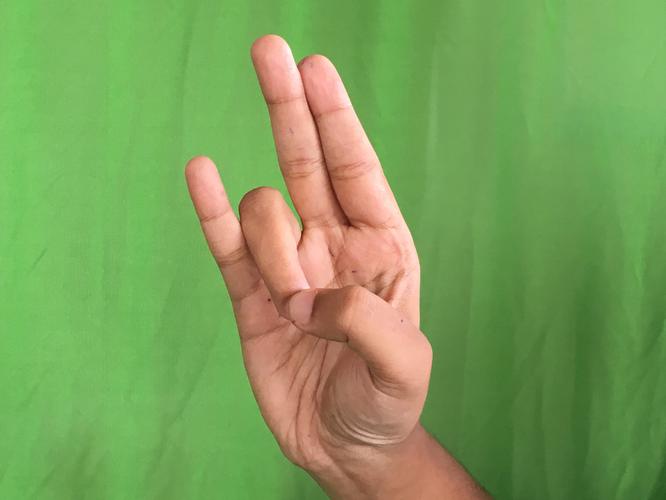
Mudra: Mayura
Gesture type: single_hand